Columbus Monument, Barcelona

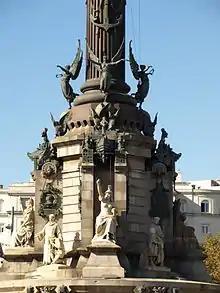
Pedestal of Columbus Monument

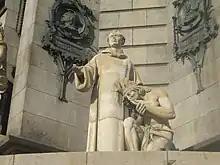
Statue of Father Bernat de Boïl, with the medallions of the Marqués and Marquessa de Moya behind

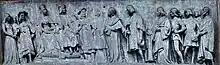
Bas-relief depicting Columbus meeting King Ferdinand and Queen Isabella in Cordoba

The column, hung with a device bearing an anchor, stands on an octagonal pedestal from which four bronze winged victories or Phemes take flight towards the four corners of the world, above paired griffins. Four buttresses against the octagonal pedestal bear portrait medallions that depict persons related to Columbus: